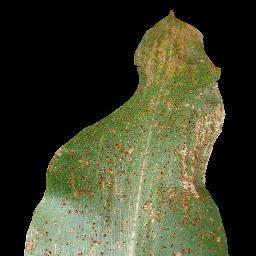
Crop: corn
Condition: (maize)_common_rust